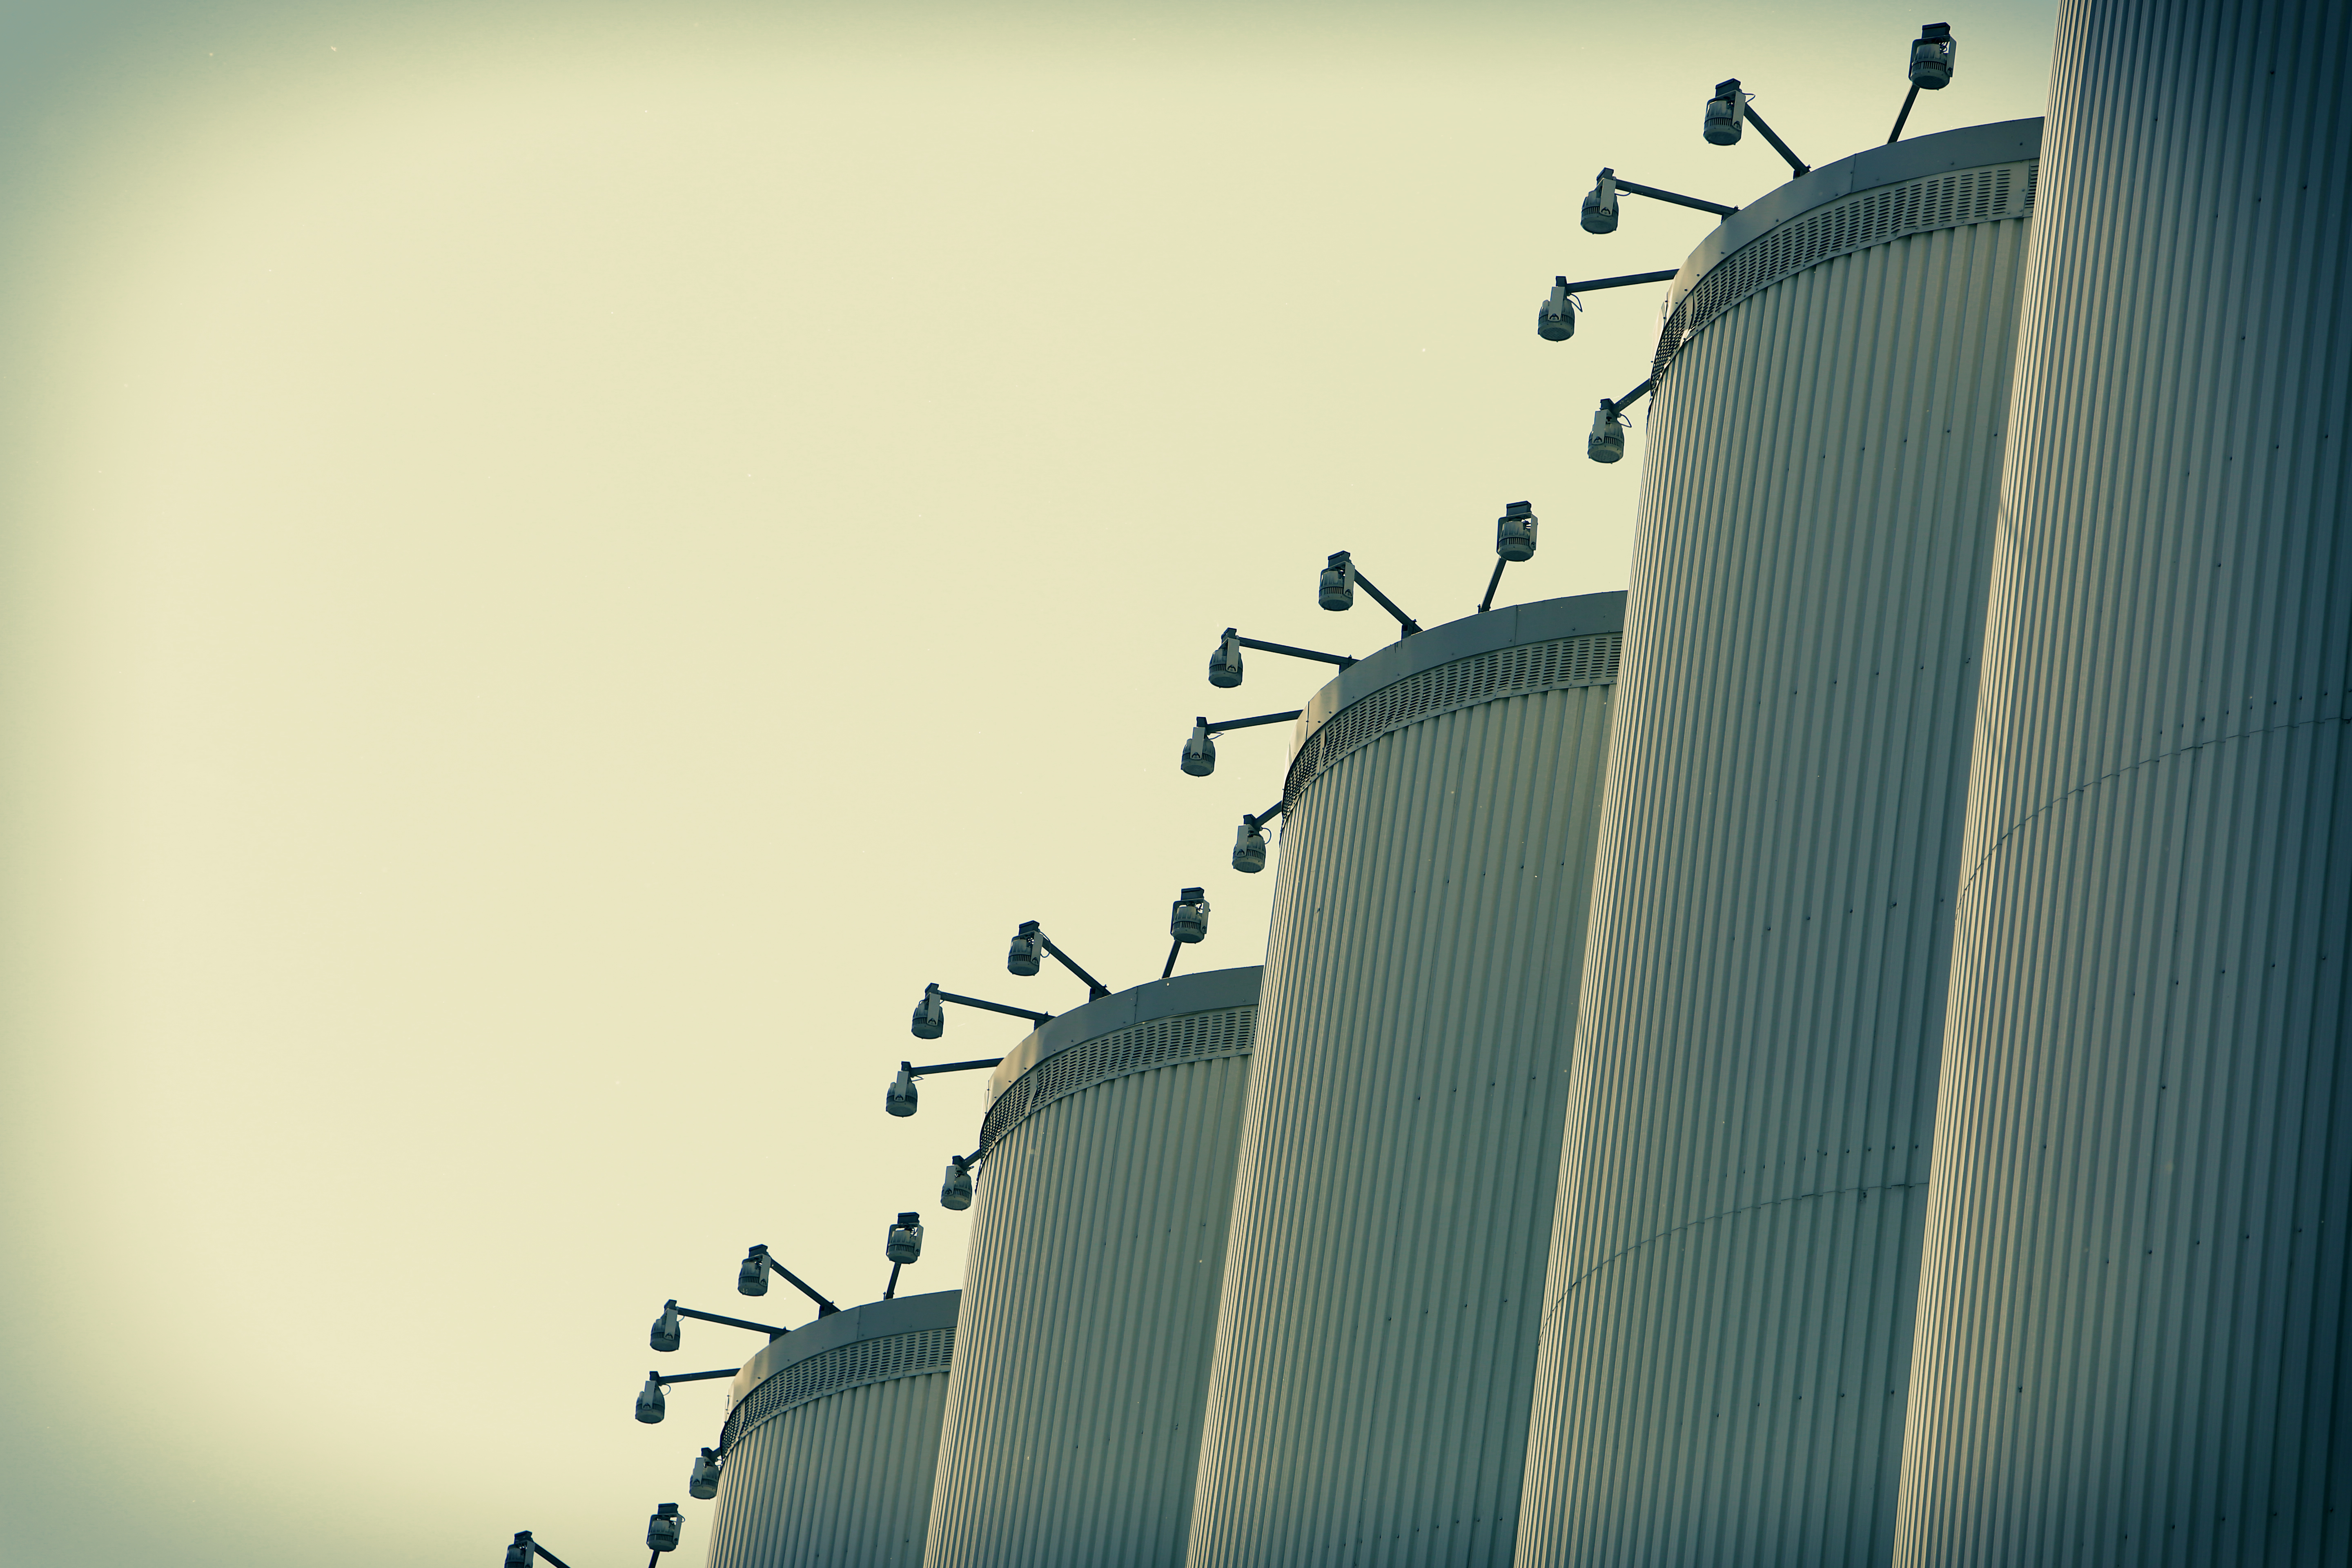
sky, skyline, skyscraper, cityscape, line, reflection, blue, industry, lamps, silo, shape, atmosphere of earth